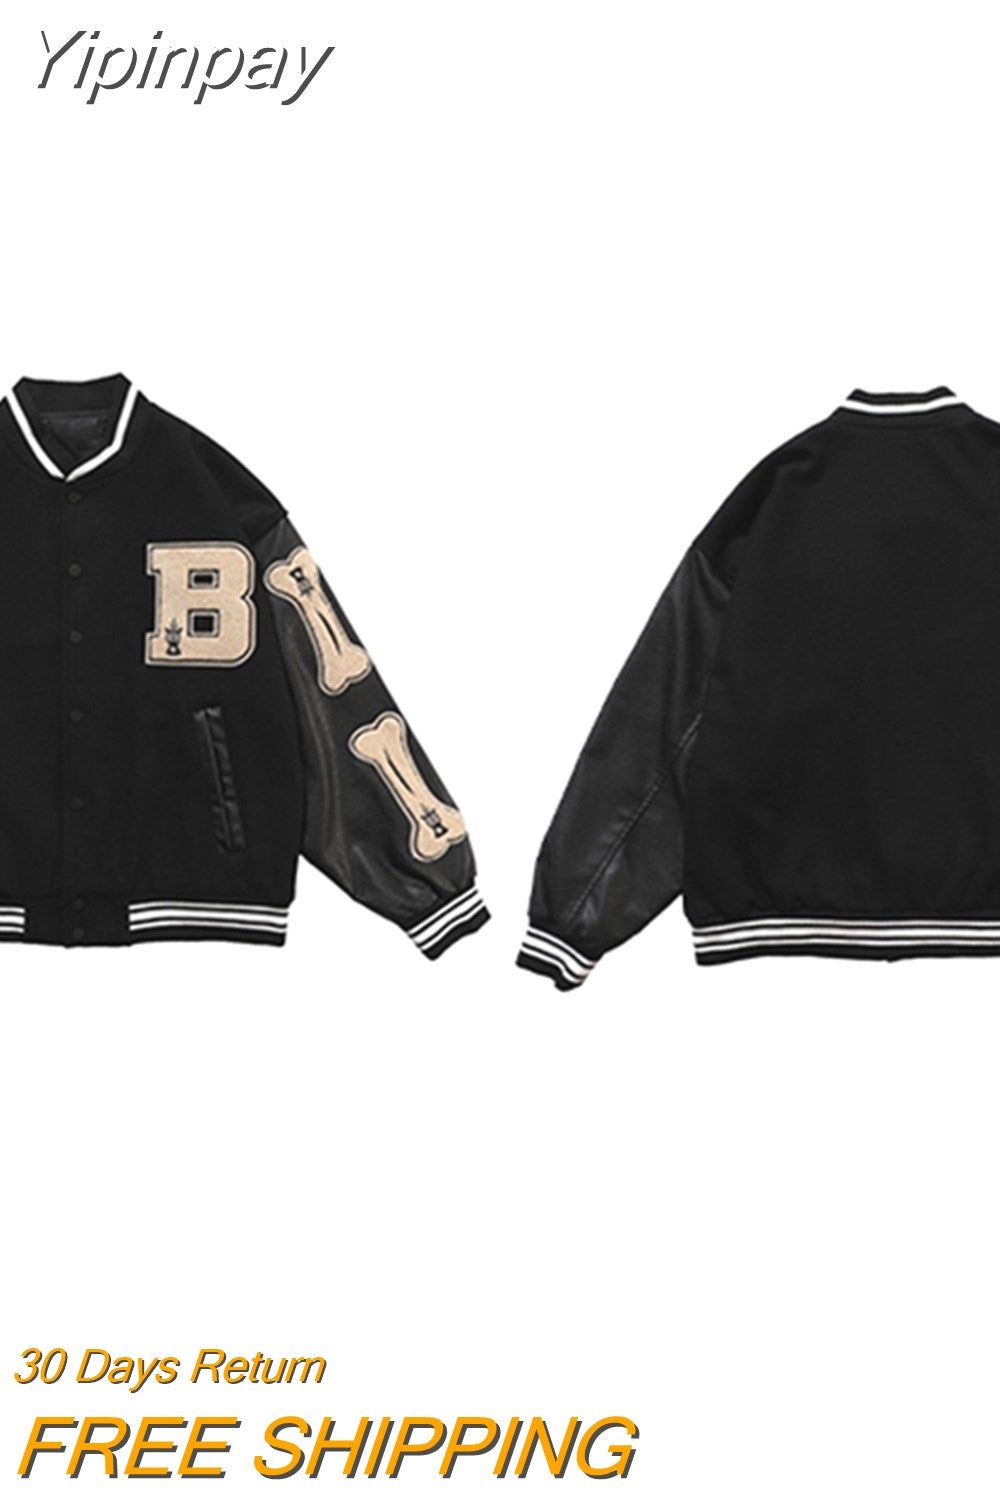
Yipinpay Bomber Jacket Women 2023 Hip Hop Breast Letter Patchwork PU Leather Jackets Streetwear Men Unisex College Baseball Coats
Shipping: Worldwide Express Shipping Available Delivery time: 🚚7-15Days Fast Shipping Returns: Fast refund,💯100% Money Back Guarantee.
Brand: yipinpay
Category: Apparel & Accessories > Clothing > Outerwear > Coats & Jackets > Varsity Jackets